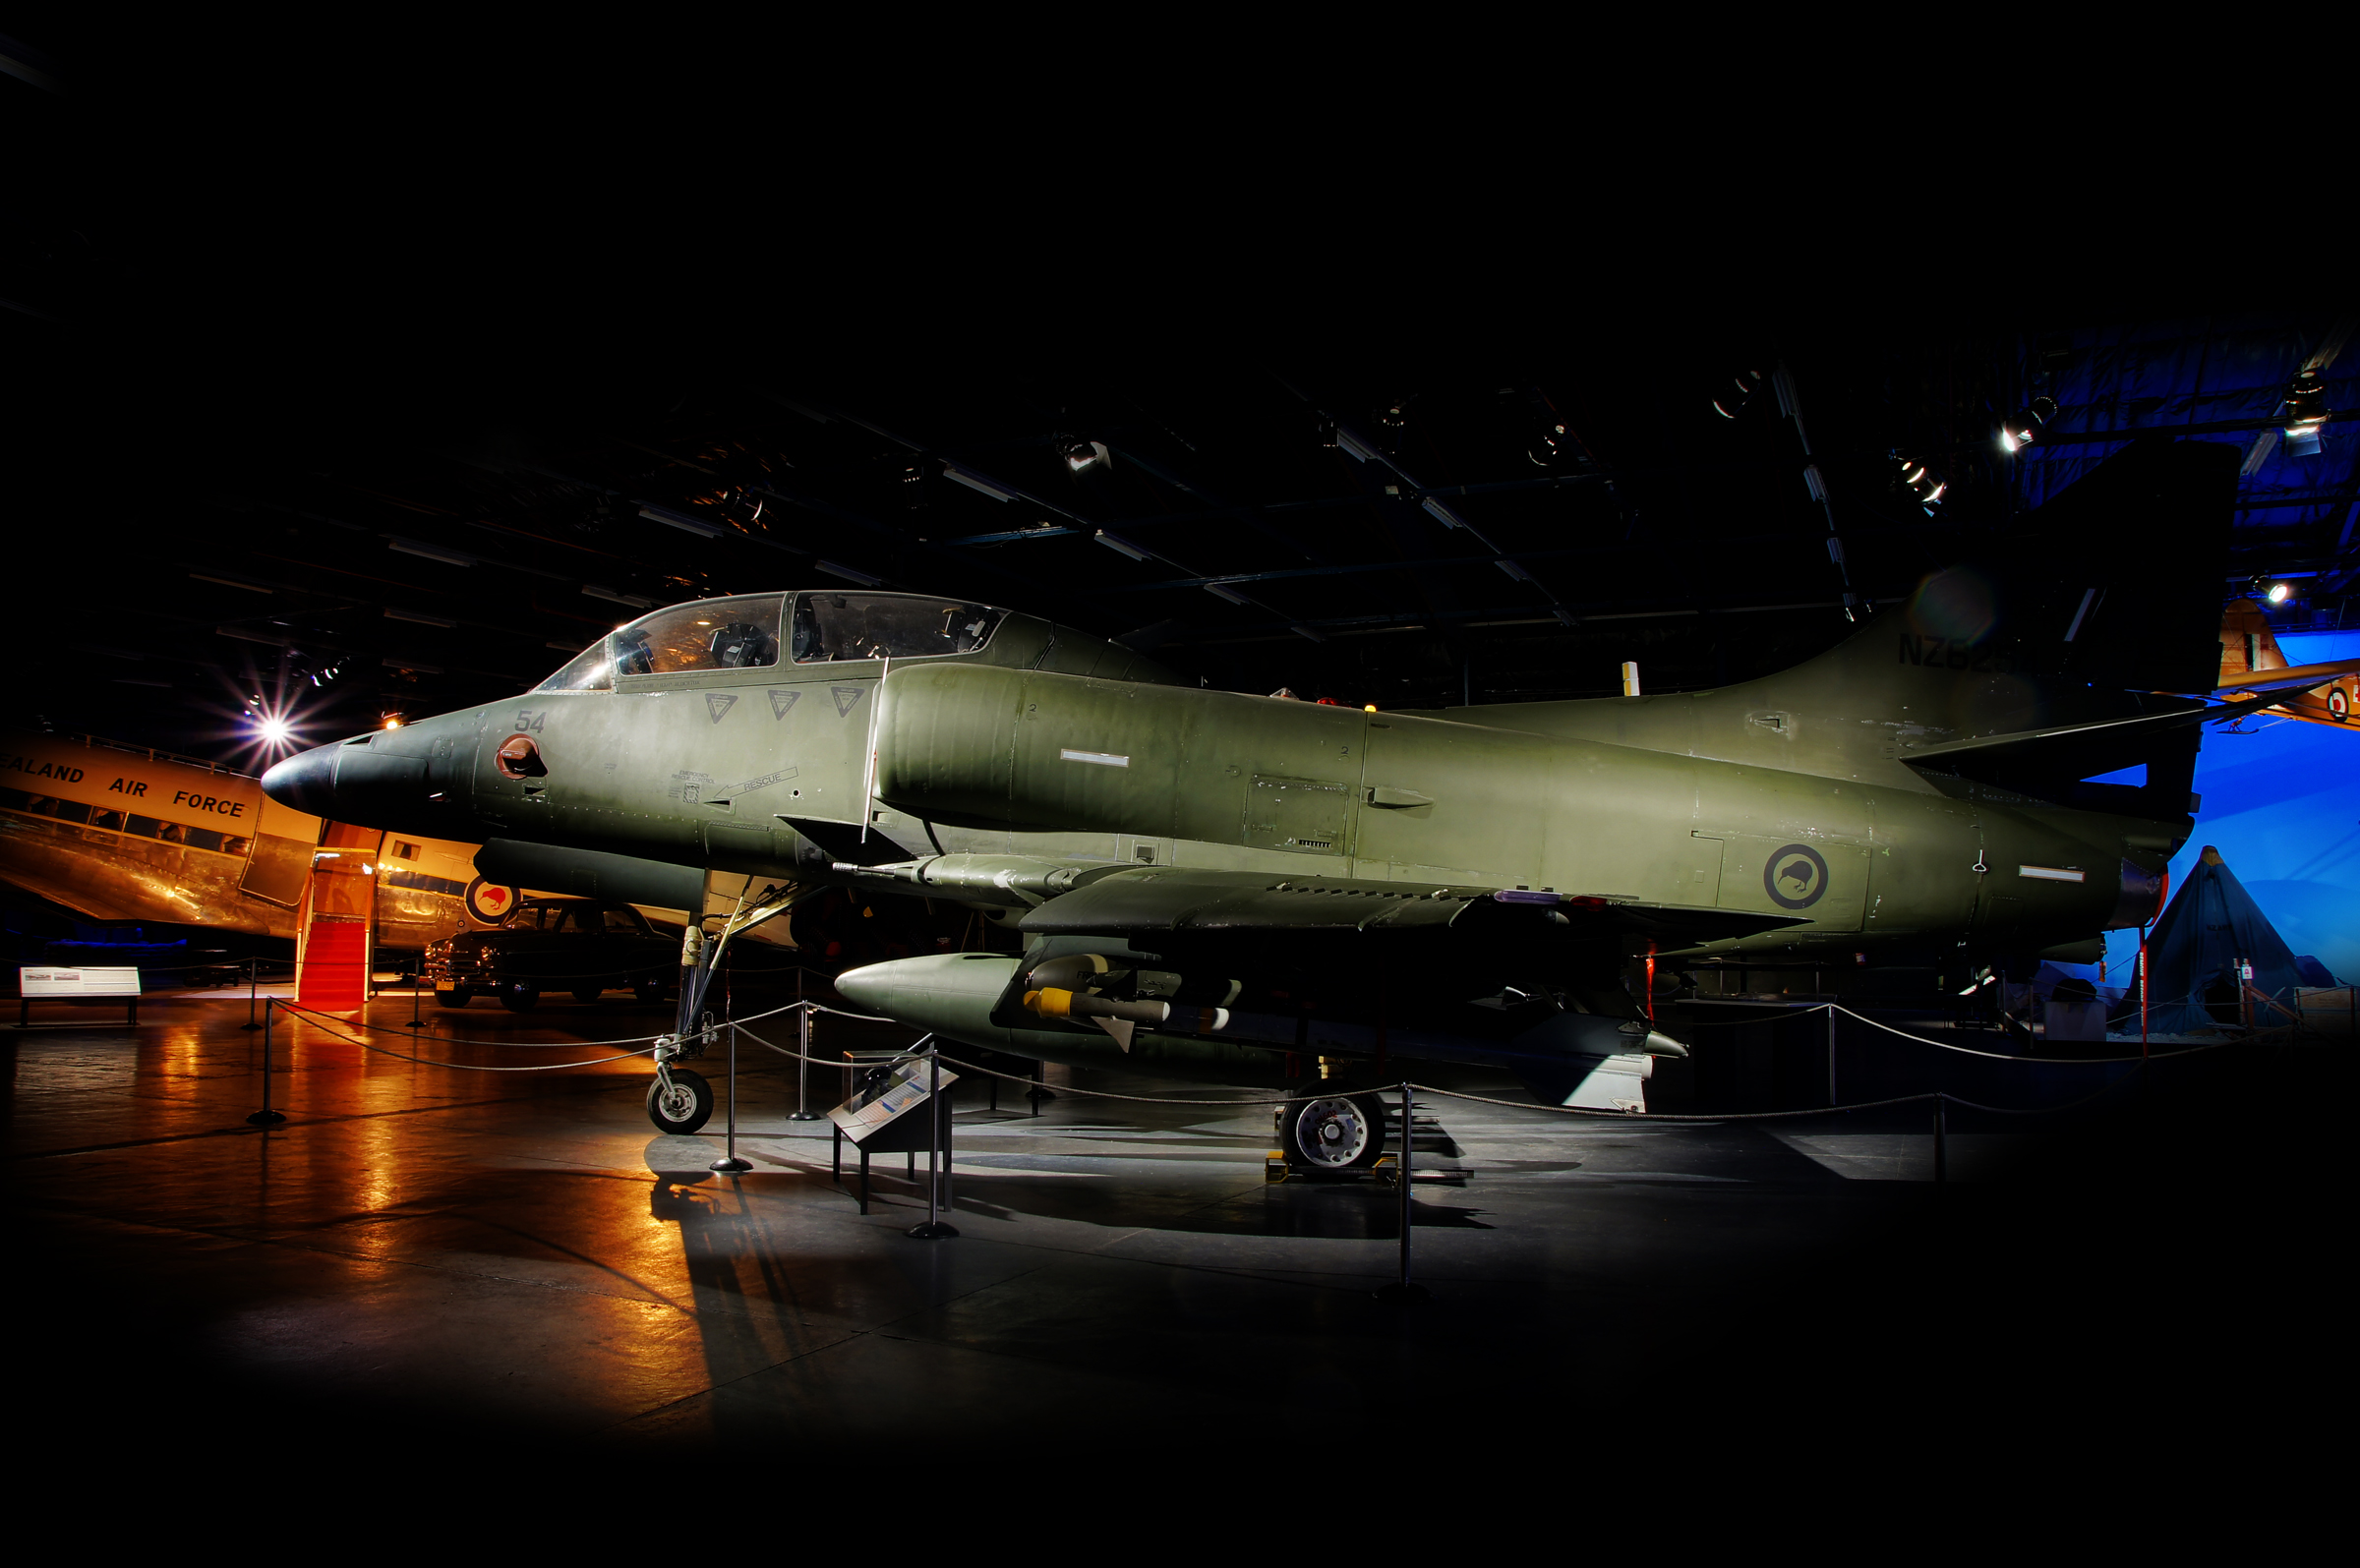
airplane, aircraft, vehicle, airline, aviation, airliner, jetfighter, sonydslra580, aircraftmuseum, thedouglasa4skyhawk, air force, jet aircraft, fighter aircraft, military aircraft, atmosphere of earth, aerospace engineering, aircraft engine